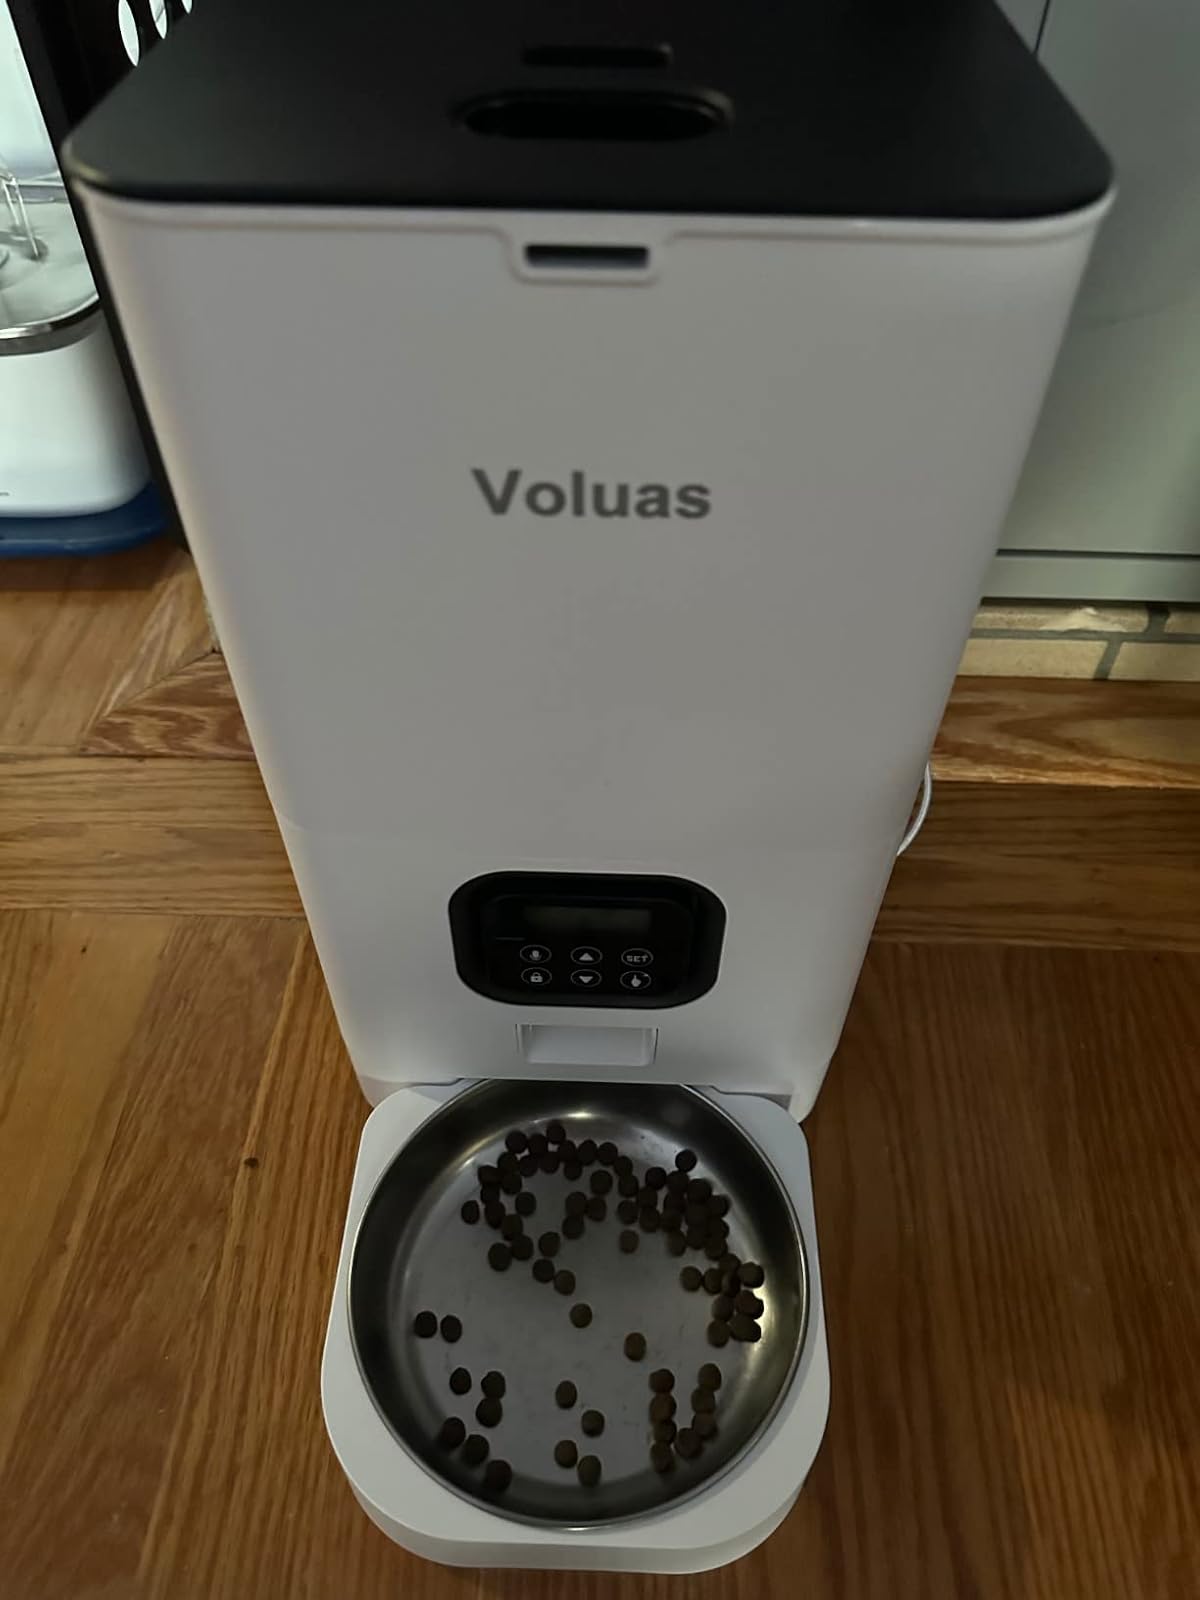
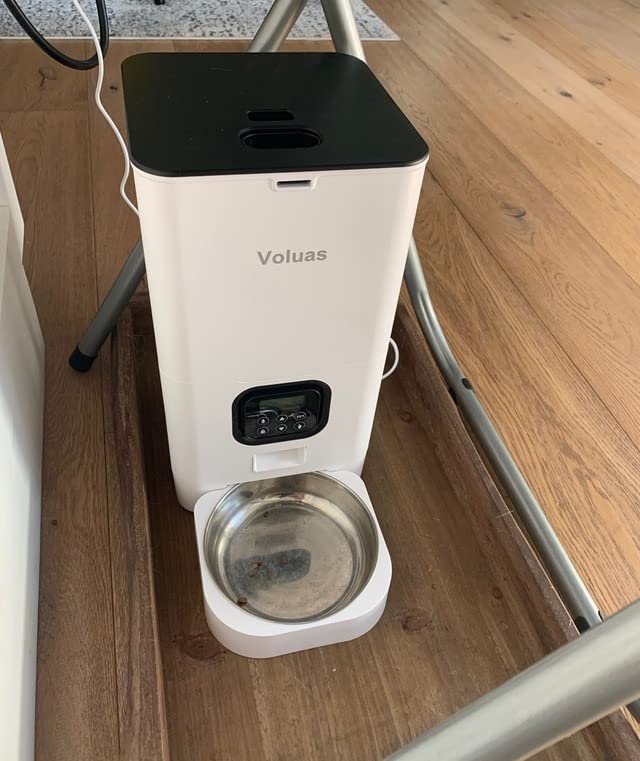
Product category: items_feeder
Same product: yes